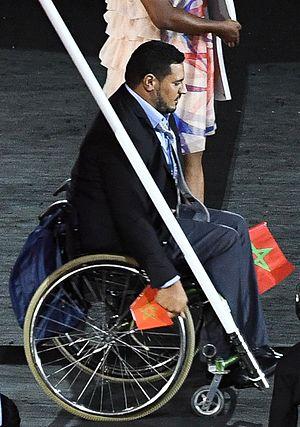
Azeddine Nouiri est un athlète handisport marocain. Il est médaillé d’or aux Jeux paralympiques 2012 et 2016 au lancer de poids.